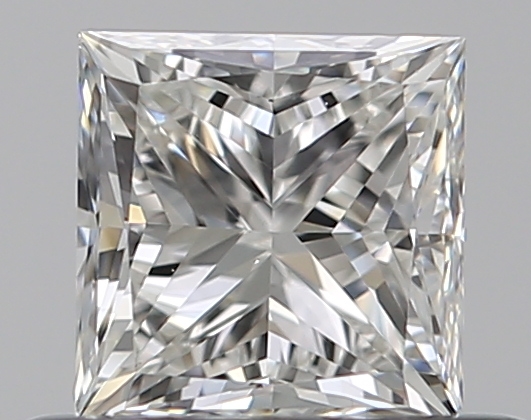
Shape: princess
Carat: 0.5
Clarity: VS1
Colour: H
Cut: EX
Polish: EX
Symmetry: VG
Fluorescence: N
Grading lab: GIA
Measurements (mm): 4.26 x 4.17 x 3.08